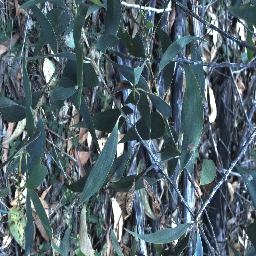
Label: negative